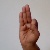
The image shows a hand gesture representing the letter 'F' in Indian Sign Language.